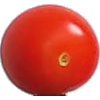
Label: Tomato Cherry Red 1